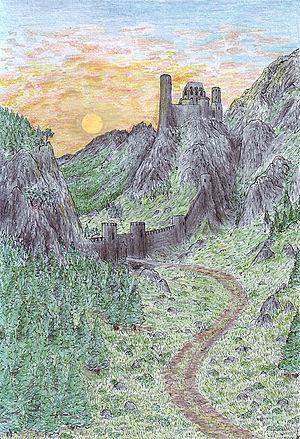
Cet article détaille plusieurs lieux situés en Beleriand, une région fictive imaginée par J. R. R. Tolkien qui sert de théâtre à une partie des événements décrits dans Le Silmarillion.
Dans l'œuvre de J. R. R. Tolkien, Dorthonion, le « pays des pins », était un haut plateau boisé au nord du Beleriand, qui constituait une entrée vers celui-ci pour Morgoth et ses armées depuis la plaine d'Ard-galen. Il était bordé au sud par l'Ered Gorgoroth, une chaîne de montagnes escarpées qui le séparait du Beleriand. À l'ouest s'étendaient les montagnes de l'Echoriath, entourant la cité de Gondolin ; à l'est, Dorthonion était séparé des collines de Himring par le col d'Aglon, « la Passe étroite ».